Nagaoka Contemporary Art Museum

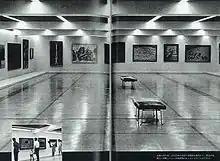
Nagaoka Contemporary Art Museum 3rd floor Exhibition Room, 1964

The Nagaoka Contemporary Art Museum was founded on 2 August 1964, by banker and private collector Jūkichi Komagata. A native of Fukuromachi in Nagaoka City, Komagata made his fortune as the founding manager of Hokuetsu Industrial Mujitsu (now Daiko Bank) and was deeply invested in the cultural development of his home city. He was particularly interested in "yōga", and his large personal collection of "yōga" paintings (later called the Daiko Collection) became one of the foundations for Nagaoka Contemporary's Collection.